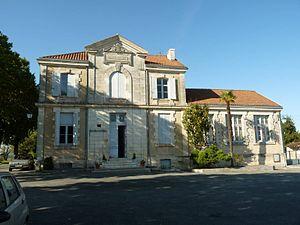
mairie de St-Paul-Lizonne (24), France
Saint-Paul-Lizonne est une commune française située dans le département de la Dordogne, en région Nouvelle-Aquitaine.